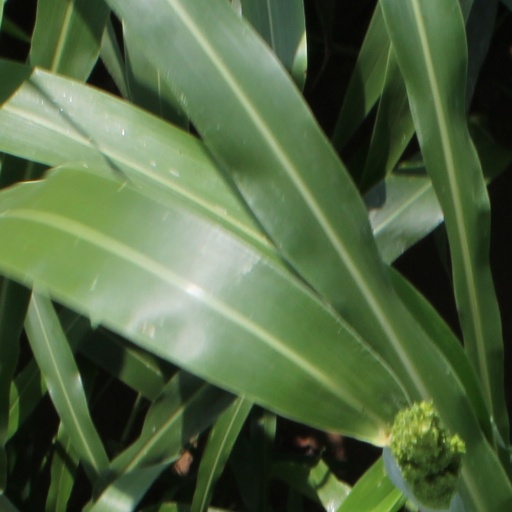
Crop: sorghum